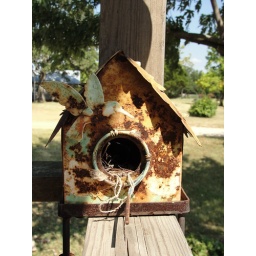
Wrens built a nest in this bird house this year.